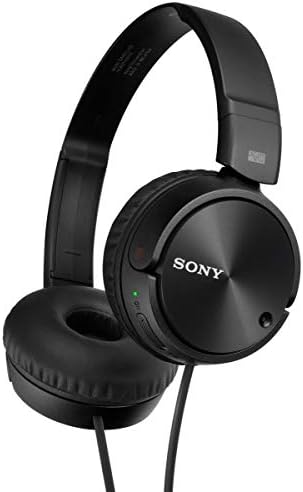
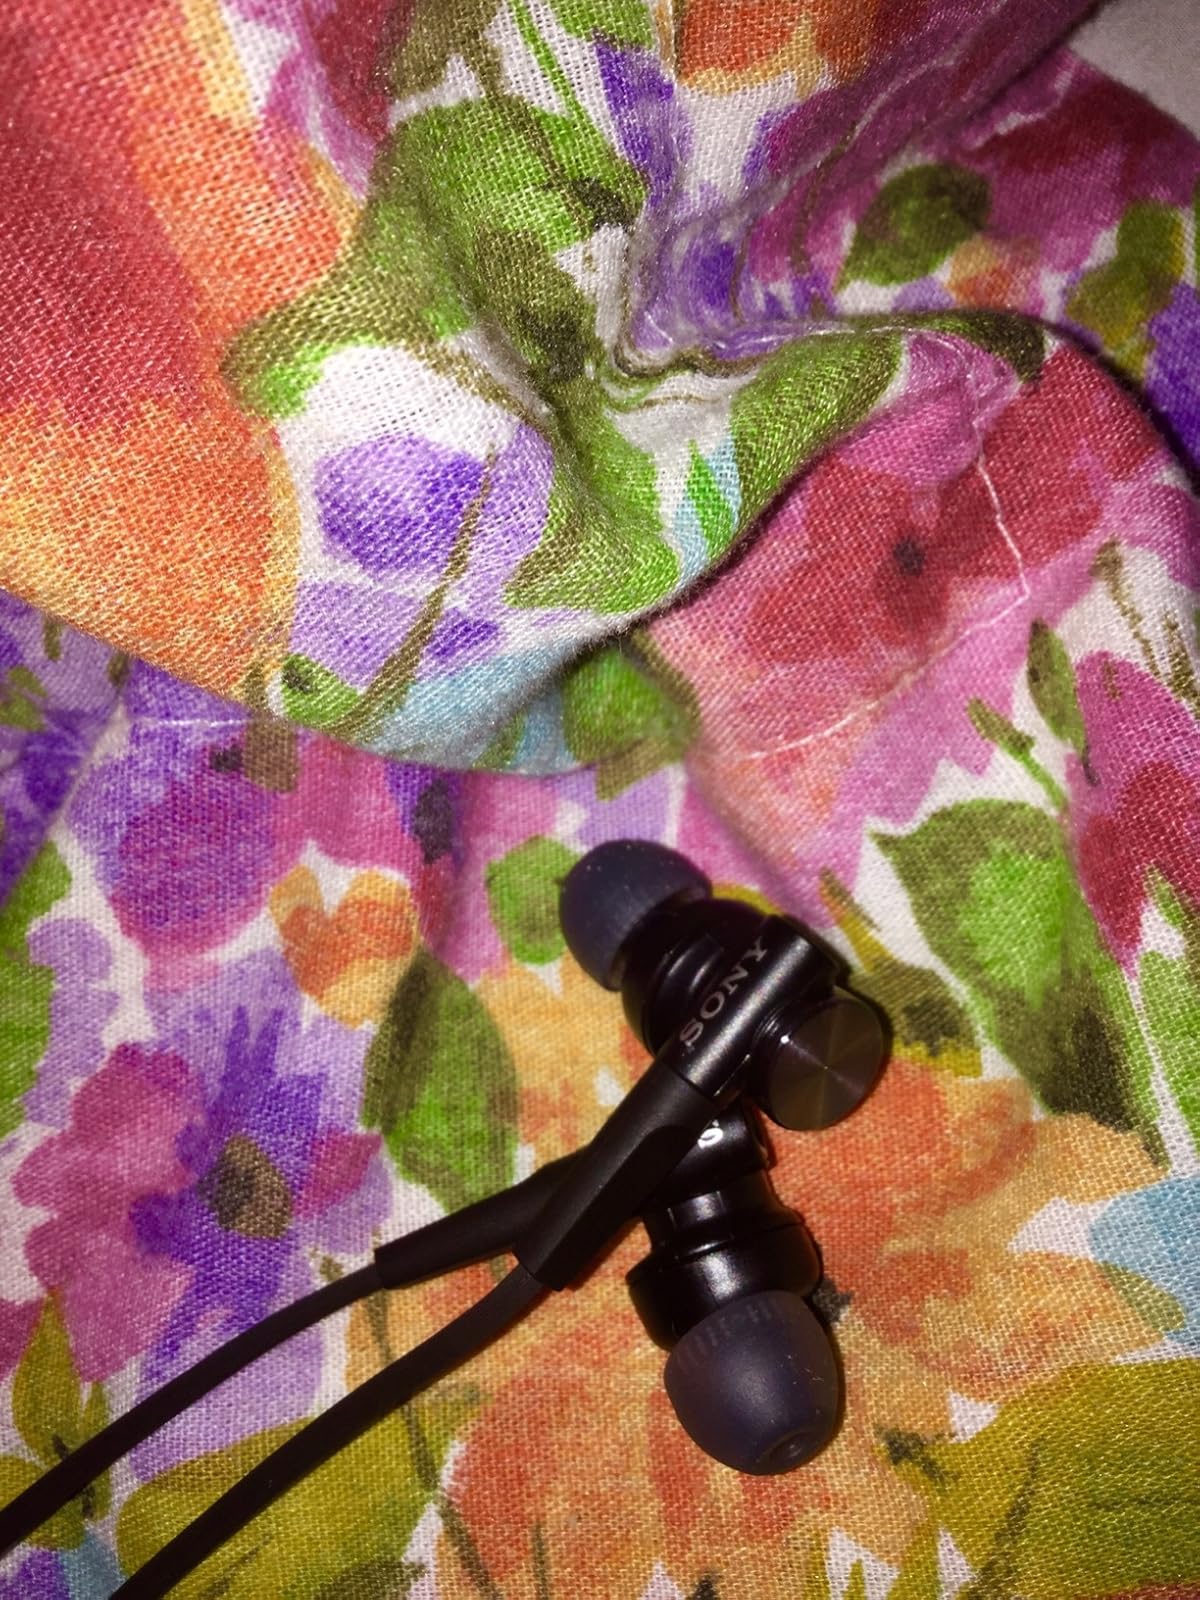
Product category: headphones
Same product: no